Léon Rostan

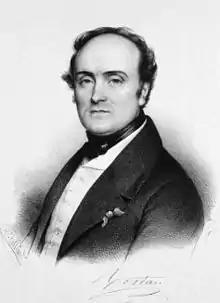
Léon Louis Rostan

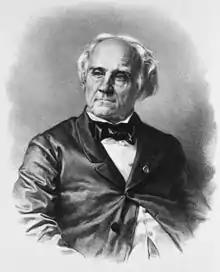
Léon Louis Rostan

Léon Louis Rostan (17 March 1790 – 4 October 1866) was a French internist and a member of the Académie Nationale de Médecine.